Volodymyr Marmus

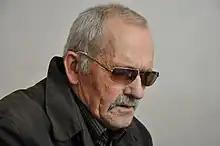

Volodymyr Vasylovych Marmus (born 21 March 1949) is a Ukrainian public and political figure, participant in the national liberation struggle, writer, human rights activist.